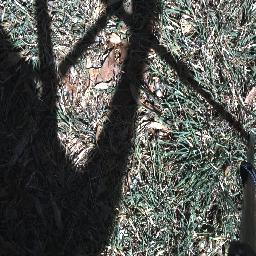
Label: negative